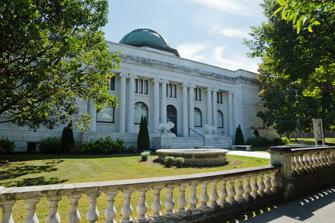
Building: Roswell P. Flower Memorial Library
Country: United States of America
Year built: 1903
Historic Library in Watertown, New York Roswell P. Flower Memorial Library Roswell P. Flower Memorial Library, 2018 43°58′23″N 75°54′37″W / 43.97297584524485°N 75.91039932694189°W / 43.97297584524485; -75.91039932694189 Type Public library Established January 4, 1905 ; 120 years ago ( 1905-01-04 ) Architect(s) Orchard, Lansing & Joralemon (A. F. Lansing) Access and use Population served 24,685 Other information Director Suzanne Renzi-Falge Website flowermemoriallibrary .org U.S. National Register of Historic Places Location 229 Washington St., Watertown, New York Area less than one acre Architectural style Late 19th And 20th Century Revivals Restored 2007 Restored by BCA Architects & Engineers NRHP reference No. 80002628 Added to NRHP January 10, 1980 The Roswell P. Flower Memorial Library is a historic library building located in Watertown in Jefferson County, New York . The library was built in 1903 through 1904, and completed on November 10, 1904. The library opened on January 4, 1905. It was donated to the city by Emma Flower Taylor as a memorial to her father Roswell P. Flower (1835–1899), the 30th governor of New York. A genealogy department, local history collection and meeting rooms are inside the building. It also contains computers available for public use. The library serves as the primary library in Watertown and surrounding communities as a center for reading, culture and research. It was listed on the National Register of Historic Places in 1980. History Founding Postcard circa 1907 Postcard circa 1929 The Roswell P. Flower Memorial Library was not the first library in Watertown. The Watertown Social Library was created in 1805 and the Watertown Franklin Library stopped functioning in 1834. The Young Men's Association had a library collection, but it was lost to a fire in 1849. In 1890 Watertown had three libraries. These were located in the Watertown High School, St. Joachim's Academy, and the Young Men's Christian Association. Around 1890 Watertown citizens began discussing a public library and applied to the Carnegie Corporation for funding. Living in New York City at the time, Emma Flower Taylor discovered the citizens' wish for a new library. In 1901 she offered to donate the land and fund the building of the library in memory of her father, Roswell P. Flower. On April 8, 1901, her proposal was accepted. The first cornerstone was laid on July 11, 1903, and the library was completed and formally presented to the public on November 10, 1904. The library officially opened on January 4, 1905. The cost of the entire project was $250,000. The library was considered a triumph for Jefferson County as can be seen from this statement from the dedication, "The Flower Memorial Library is unique in that every embellishment is a record of something of importance to Jefferson County. It was a daring thought of the designer to establish such restrictions for artistic inspiration, but the result justifies the idea." The library became known as "the most beautiful small library in the United States". The library was listed on the National Register of Historic Places on January 10, 1980. Modern-day In October 2019 expansion began on the children's room, which added a puppet theater , a costume area, a computer room, and an audio center for listening to audiobooks . For the 100th anniversary of the Kiwanis Club of Watertown, the club donated fifteen thousand dollars (USD) to help fund the expansion. Architecture Built in the Grecian style with some Roman features, the library is a two-story, brick, rectangular building faced in marble with a centrally placed octagonal dome. The dome creates a three-story octagonal rotunda , which is the principal interior feature. The main rotunda features bronze zodiac signs inlaid in the marble floor. These signs were done by James C. Kindlund. On the dome above there are four personified figures representing History, Romance, Religion and Science. These are interspersed with more figures personifying Fable , Drama, Lyric and Epic poetry . Each of the figures has the names of two famous individuals who embody that field of knowledge. Fable is surrounded by La Fontaine and Aesop , Religion has St. John and Moses , Lyric has Milton and Virgil , Epic Poetry has Homer and Dante , Science has Darwin and Newton , Drama has Shakespeare and Molière and Romance has Scott and Dumas . The inscription on the frieze under the dome states "To know wisdom and instruction: to perceive the words of understanding". As you enter the library from the front, the words " Salve ," Latin for "Welcome" and " Vale ," Latin for "Farewell," are inscribed into the marble floor. To the right and left of the rotunda on the first floor are two large reading rooms, as well as two exhibition areas. These display areas showcase antiques featuring local author Marietta Holley , as well as items relating to the French emigres who once lived in the north country. The architects hired for the building were Orchard, Lansing & Joralemon of Niagara Falls, and supervising architect, Mr. A. F. Lansing. The architect of the art was Mr. Charles Rollinson Lamb and the interior decorators were J & R Lamb. One of the unique components of the original library was its separate Children's Room which was set away from the adult areas and was donated by Mrs. Taylor as a way to commemorate her eldest son who died in infancy. A Genealogy department, local history archives and meeting rooms are located in the top floor of the building. Lions The left lion in the entrance to the library One of the most prominent details of the library are the two stone lions in front of the library.  The lions are not original to the building, they were added in June 1905. The Watertown Herald reported that "The new Flower Library is being further beautified by Mrs. J. B. Taylor. At each side of the front doors and on the front steps, bronze lamps will be placed, while two marble lions will guard the entrance." The two stone lions came from Italy on the order of Emma Flower Taylor. In 1909, One of the lions had a tooth broken off and it was jokingly reported that "the big beast never winced when dentist W. W. Puffer did the job". A lion was damaged in 1925 by a falling maple tree . In 1982, a lion lost his tail when a boy leaned against the lion, which caused the tail to fall onto the library steps and break into several pieces. Gallery Roswell P. Flower Memorial Library dome murals Roswell P. Flower Memorial Library Oculus Bust of Roswell P. Flower located inside the library References